Climate change in Nicaragua

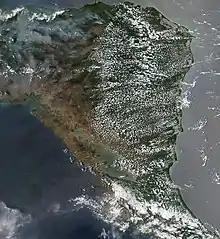
Satellite image of drought conditions in Nicaragua, 2015.

Given the sensitive geographical position of Nicaragua, it is predicted to be subject to a larger increase in average temperature. It is already determined that since 1950 the average temperature has risen by 1 °C. This temperature increase is estimated to triple or quadruple in the next 100 years. Precipitation in the region is expected to decrease as the effects of climate change take hold. This decrease is especially significant for regions in Nicaragua that rely on certain climate conditions, like regions engaged in coffee production.